Italy at the 2017 Summer Universiade

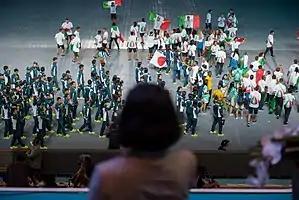
Italian athletes during Opening ceremony

Italy participated at the 2017 Summer Universiade in Taipei, Taiwan.